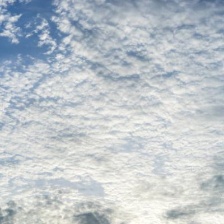
Cloud type: Altocumulus